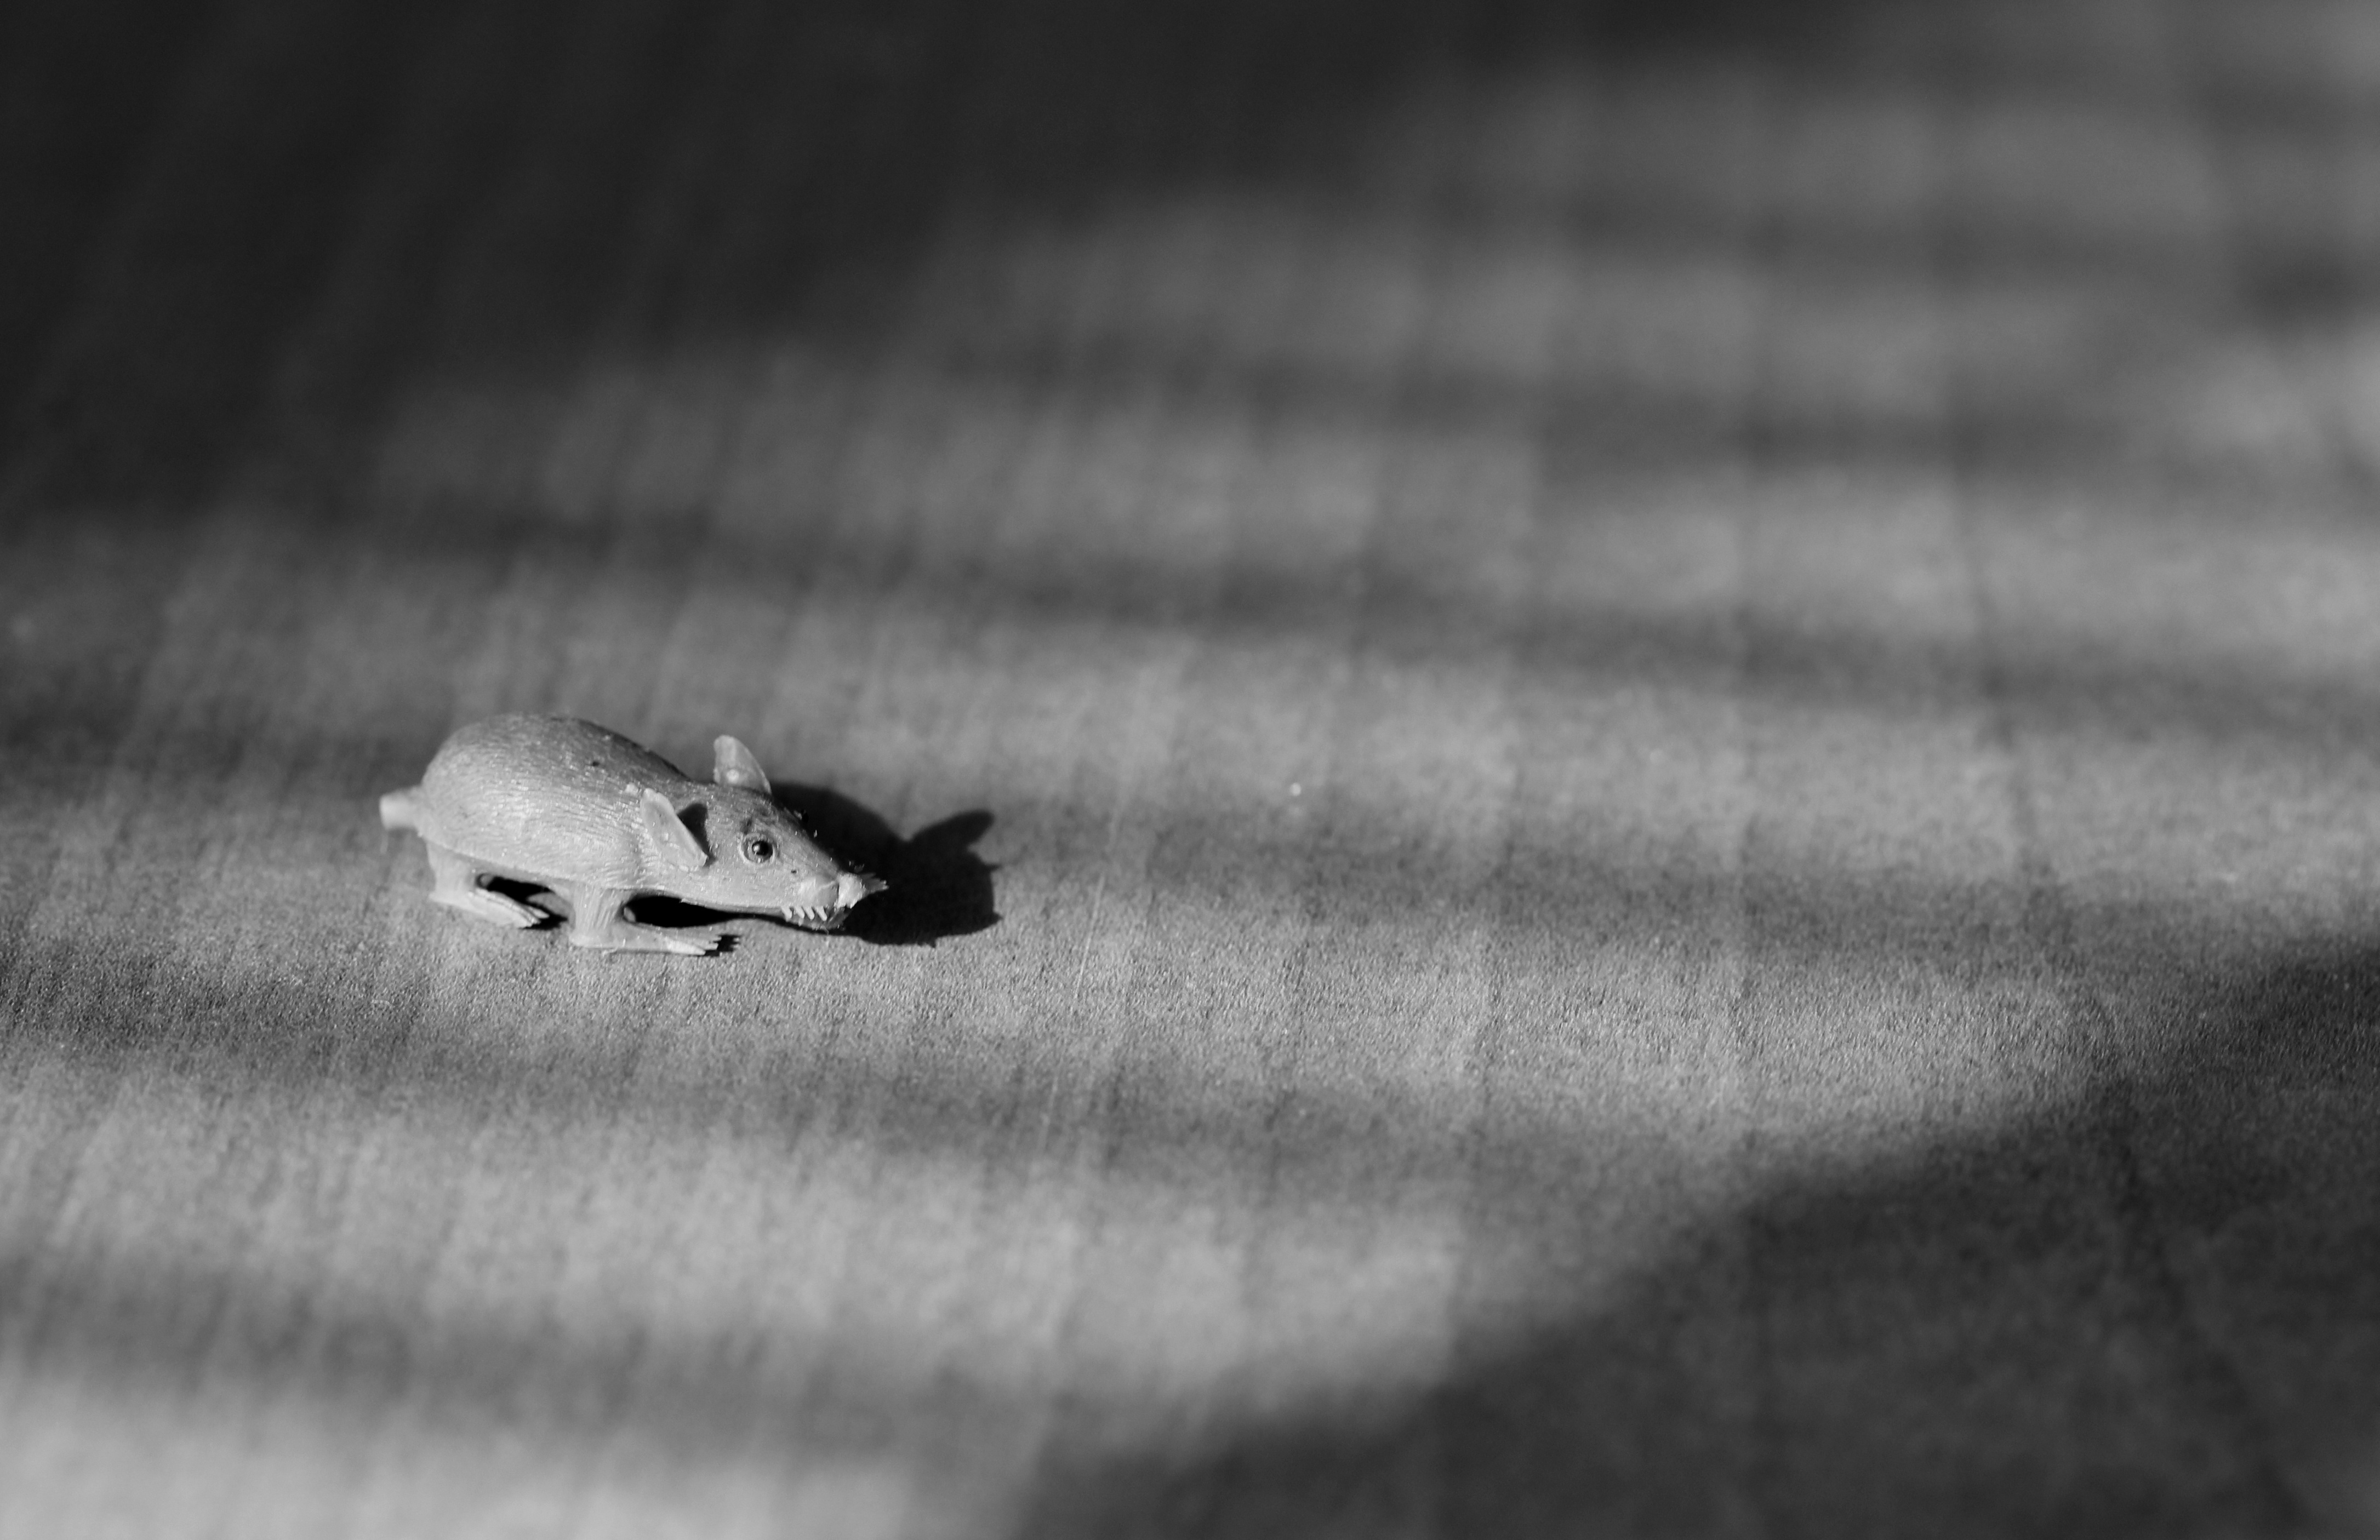
hand, light, black and white, white, photography, leaf, mouse, insect, small, shadow, gray, darkness, black, monochrome, toy, close up, toys, macro photography, monochrome photography